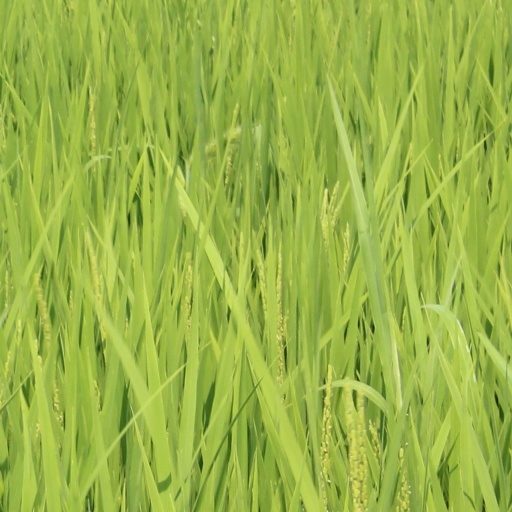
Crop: rice